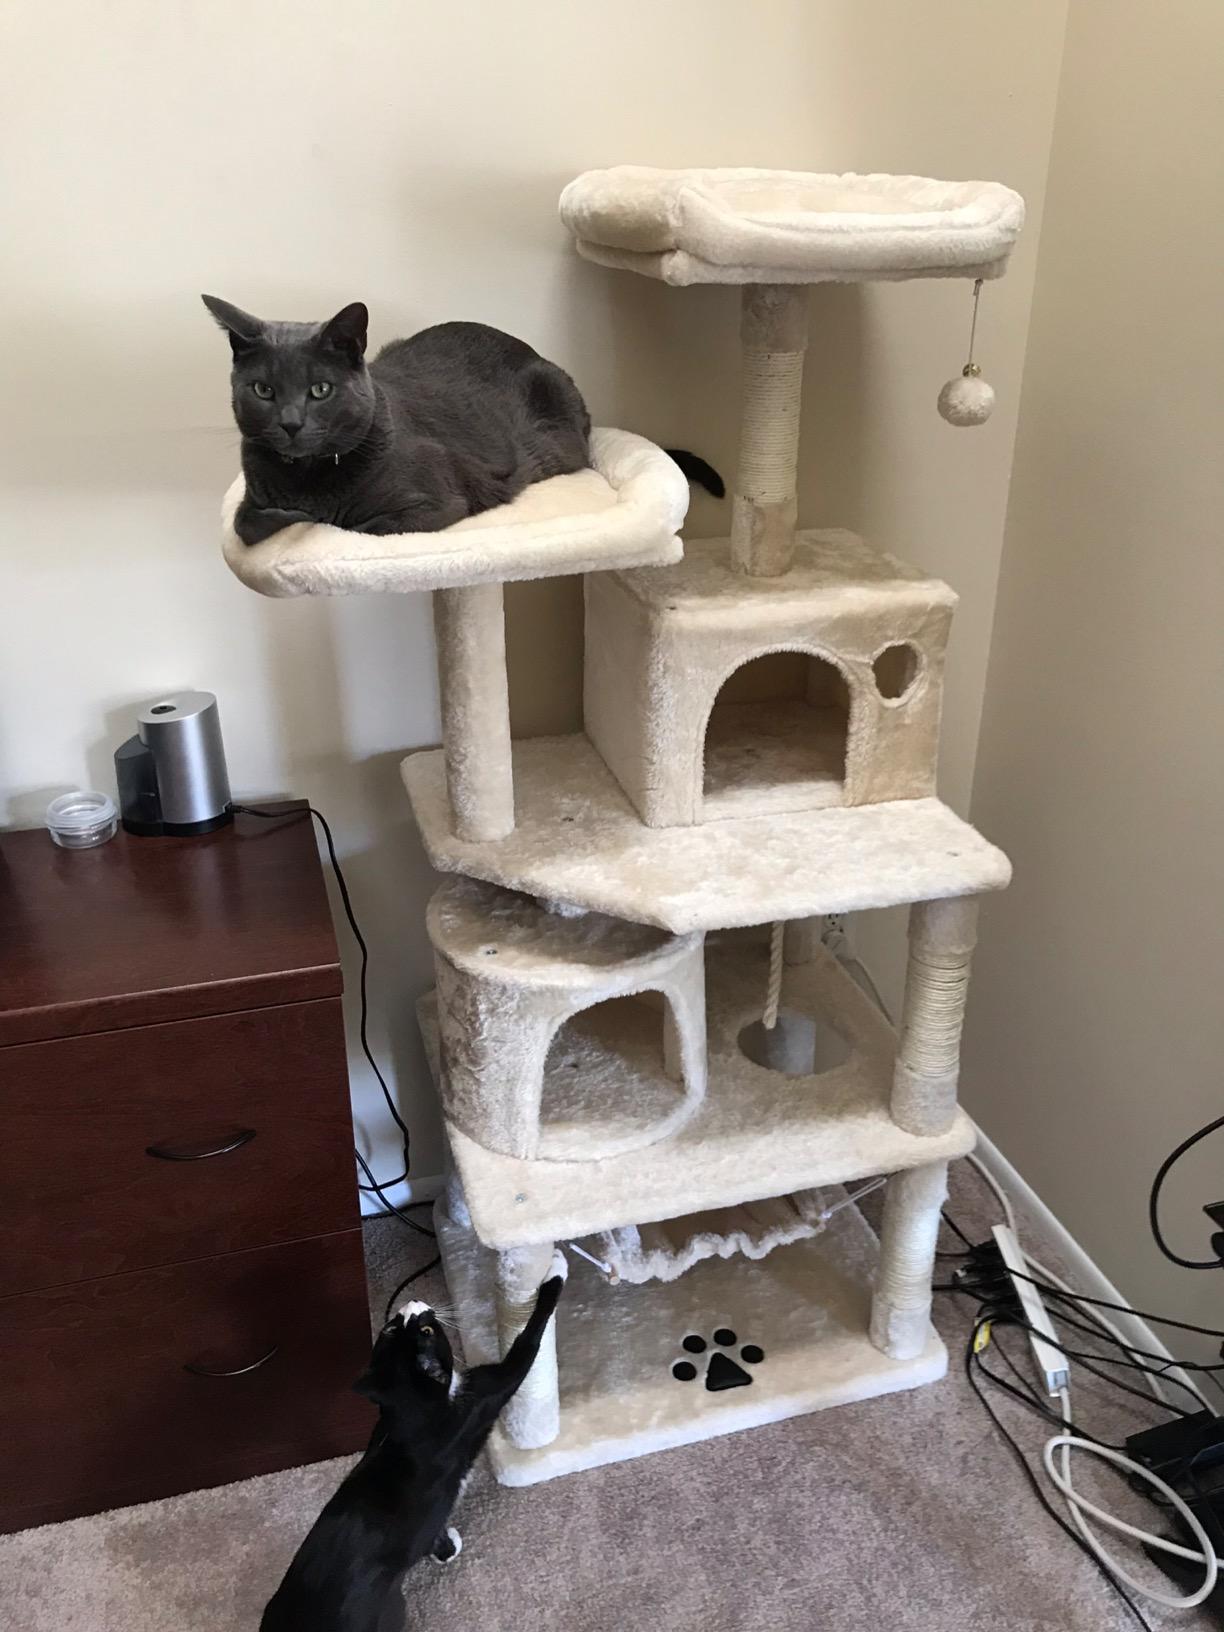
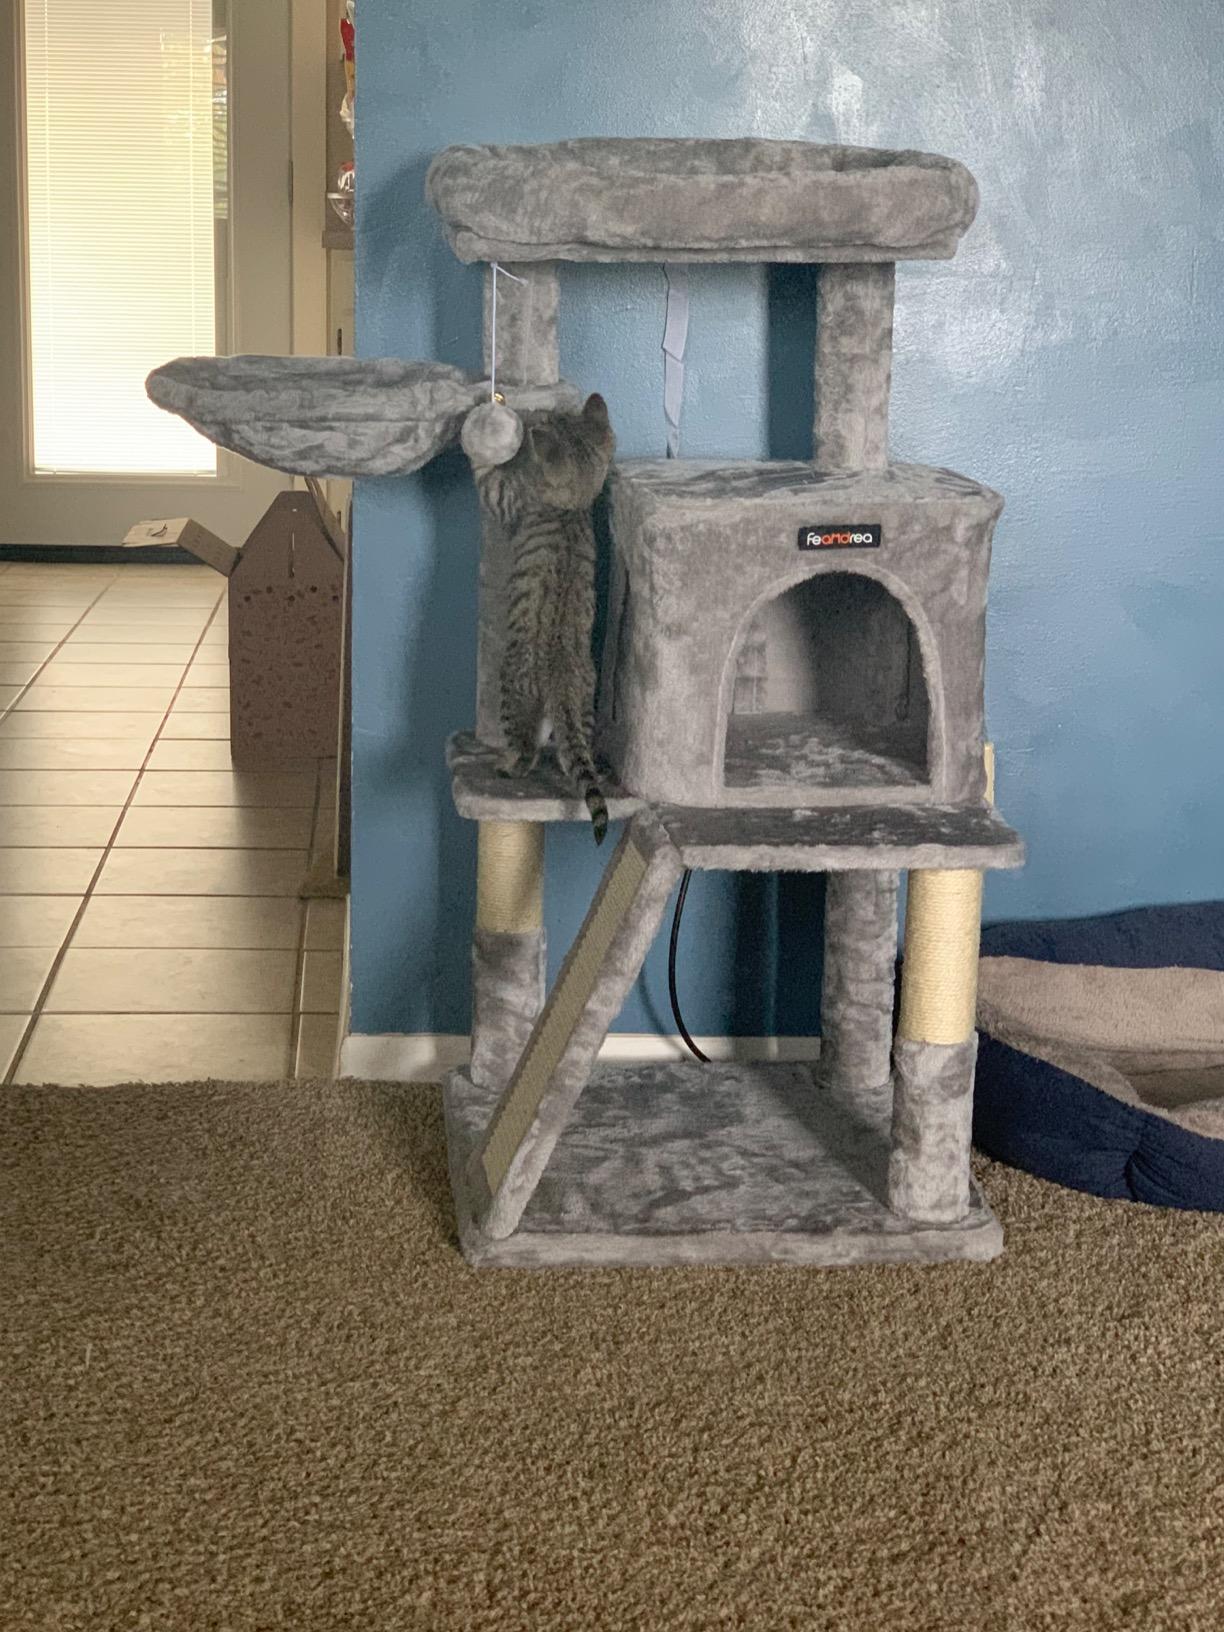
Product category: items_cat tree
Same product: no